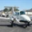
Label: airplane